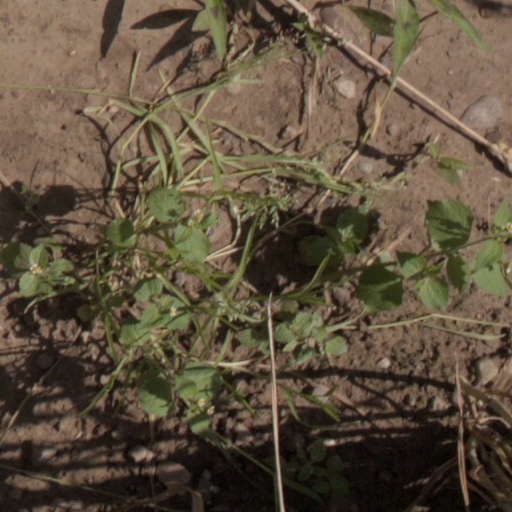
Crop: wheat